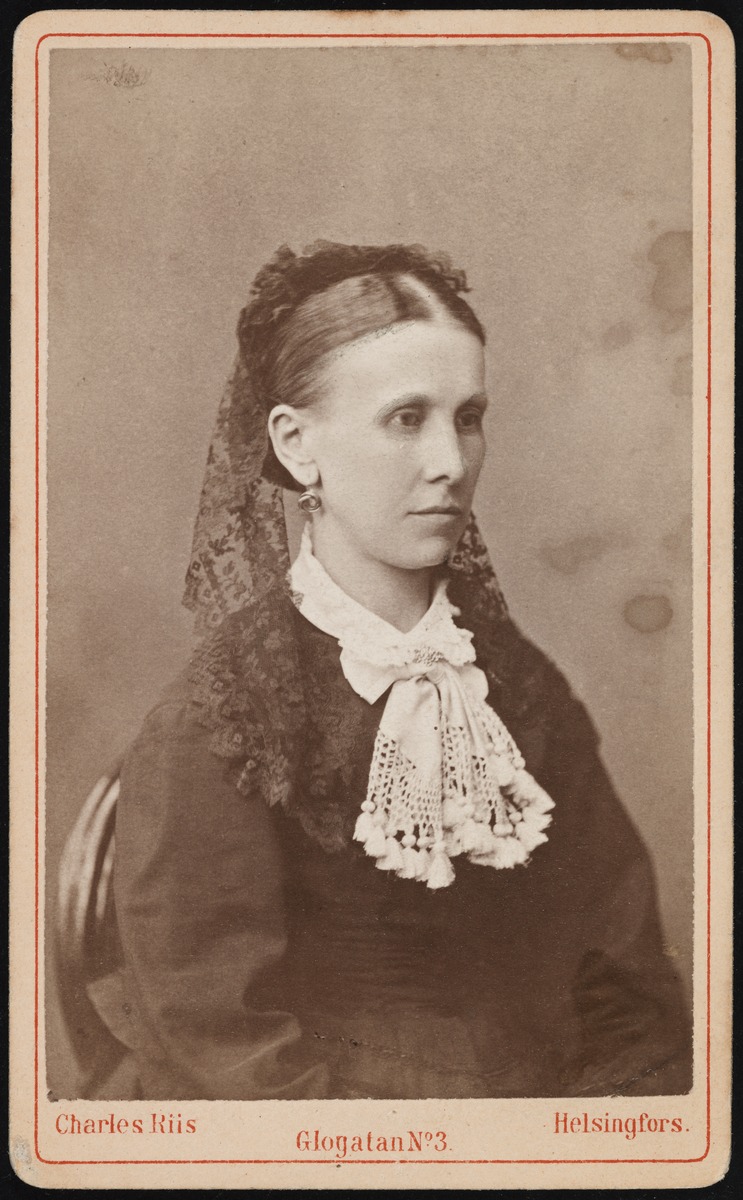
Henriette Fohström (o.s. Stenqvist, 1835–1918), kauppias ja tehtailija August Fridolf Fohströmin (1828–1898) vaimo.
sisällön kuvaus: August Fridolf Fohström oli Helsingin kaupunginvouti Alexander Fridolf Wickholmin (1823–1896) serkku. mustavalkoinen
Kuvaaja: Riis, Charles, valokuvaaja
Ajankohta: kuvausaika 1871-1878
Paikka: Suomi, Uusimaa, Helsinki, Kluuvi Helsinki, Kluuvikatu 3
Aiheet: Fohström, Henriette, naiset, leningit, henkilökuvat (valokuvat), käyntikorttikuvat, kaulukset, kampaukset, pitsit, hunnut, tupsut, korvakorut, women, gowns, collars, hairstyles, laces, veils, bobbles, earrings, kvinnor, klänningar, kragar, frisyrer, spetsar, slöjor, tofsar, örhängen